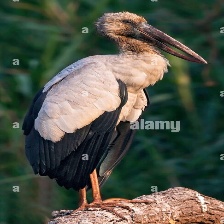
Species: ASIAN OPENBILL STORK
Scientific name: ANASTOMUS OSCITANS
ImageNet parent category: white_stork